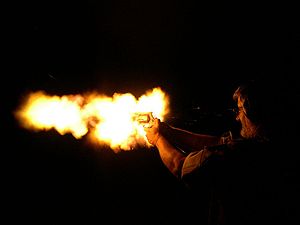
Smith & Wesson model 500
En Smith & Wesson model 500 affyres on natten
Smith & Wesson model 500 er en 5-skuds revolver som bliver produceret af Smith & Wesson. Den affyrer .500 S&W Magnum-patroner. Den er baseret på den såkaldte X-frame. Løbets længde fås i 102, 222 og 267 mm. Denne revolver benyttes bl.a. til sport og jagt.